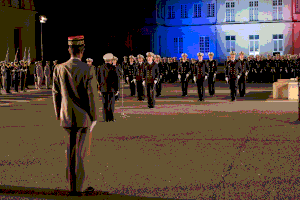
Baptême de la promotion SGANZIN 2016
Joseph Mathieu Sganzin est un ingénieur français. Inspecteur général des Ponts et Chaussées et inspecteur général des travaux maritimes, il dirigea les travaux stratégiques ordonnés par Napoléon dans les ports d'Europe. Il fut aussi professeur à l'École polytechnique et devint président du Conseil des travaux maritimes.